Tears Were Falling

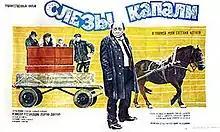

Tears Were Falling is a 1982 Soviet fantasy drama film directed by Georgiy Daneliya. The plot can be viewed as a modern interpretation of the fairy tale by Hans Christian Andersen "The Snow Queen". It was the last film role of actor Boris Andreyev.